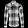
Label: Shirt